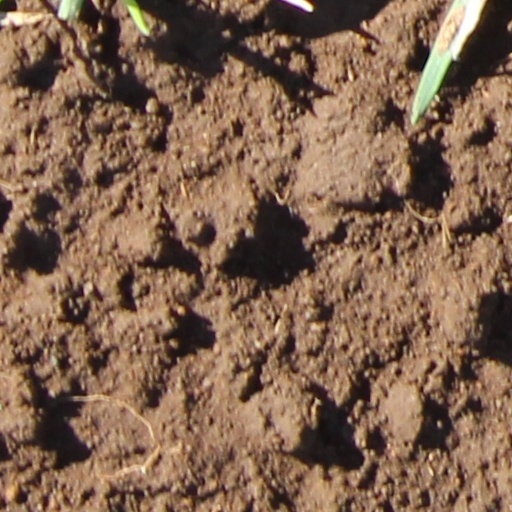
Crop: wheat